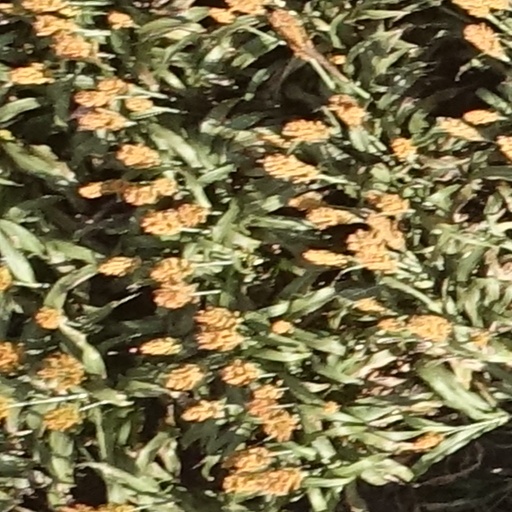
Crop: sorghum